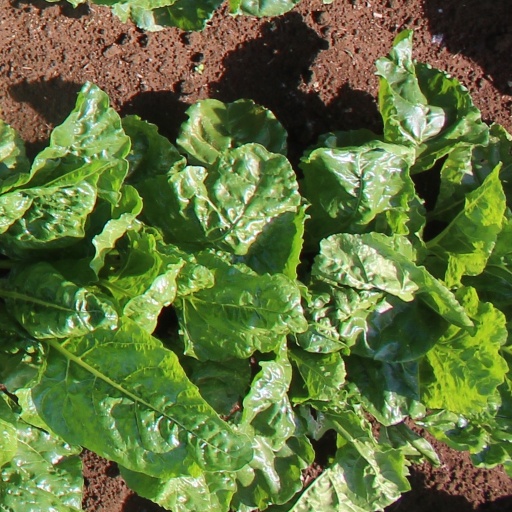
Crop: sugar beet